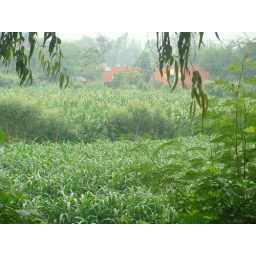
a corn field near our rent house at khuda Lahore , Chandigarh